Matti Lund Nielsen

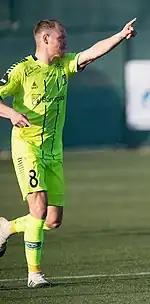
Nielsen in 2019

Matti Lund Nielsen (born 8 May 1988) is a former Danish professional footballer who played as a midfielder.